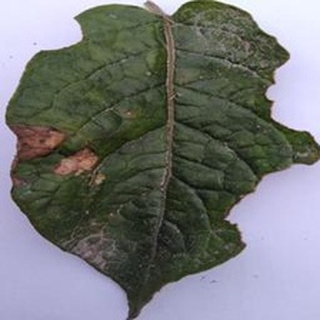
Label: potato_late_blight